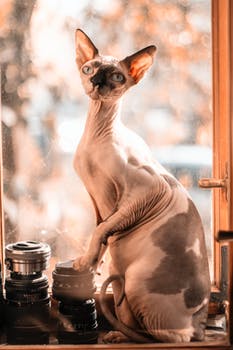
Label: No Watermark